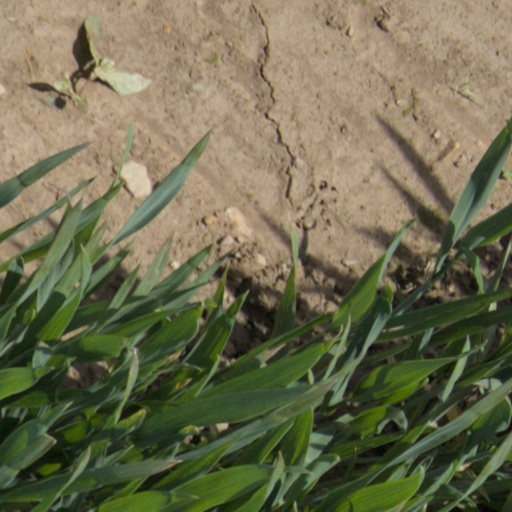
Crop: wheat